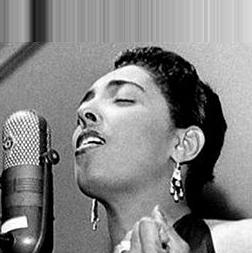
Age: 28